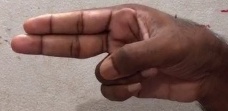
ASL sign: H